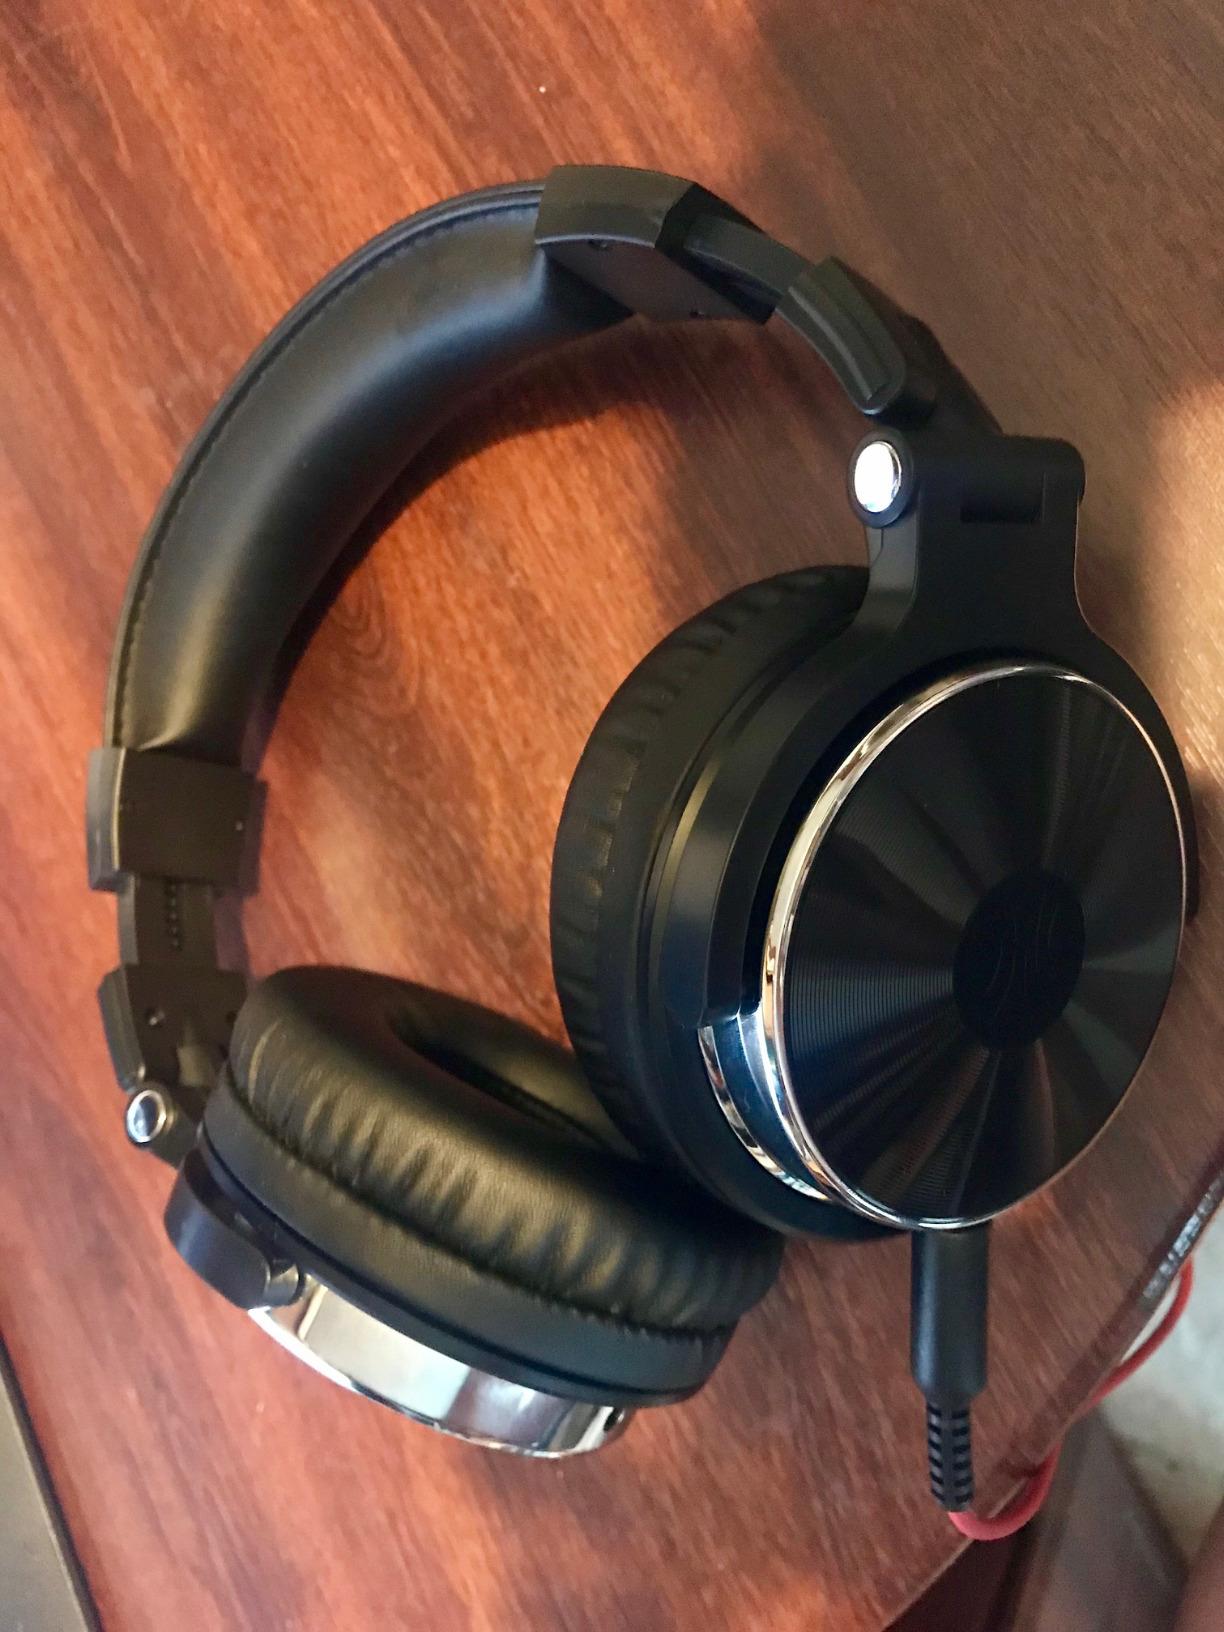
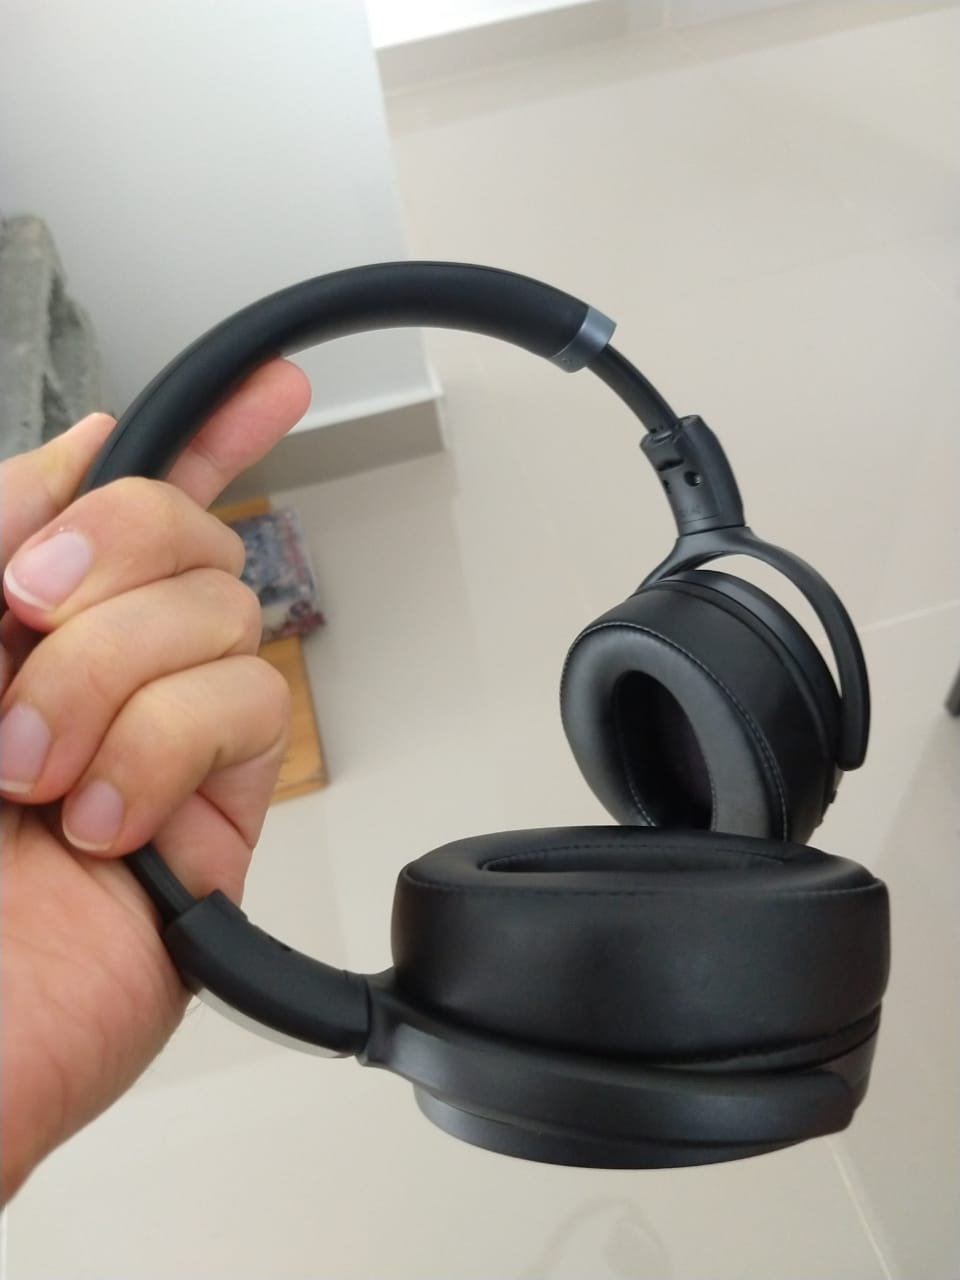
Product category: headphones
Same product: no